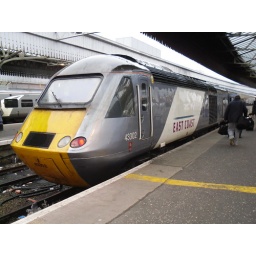
east coast hst 43302 sits in aberdeen station with the 14.50 departure to london kings cross